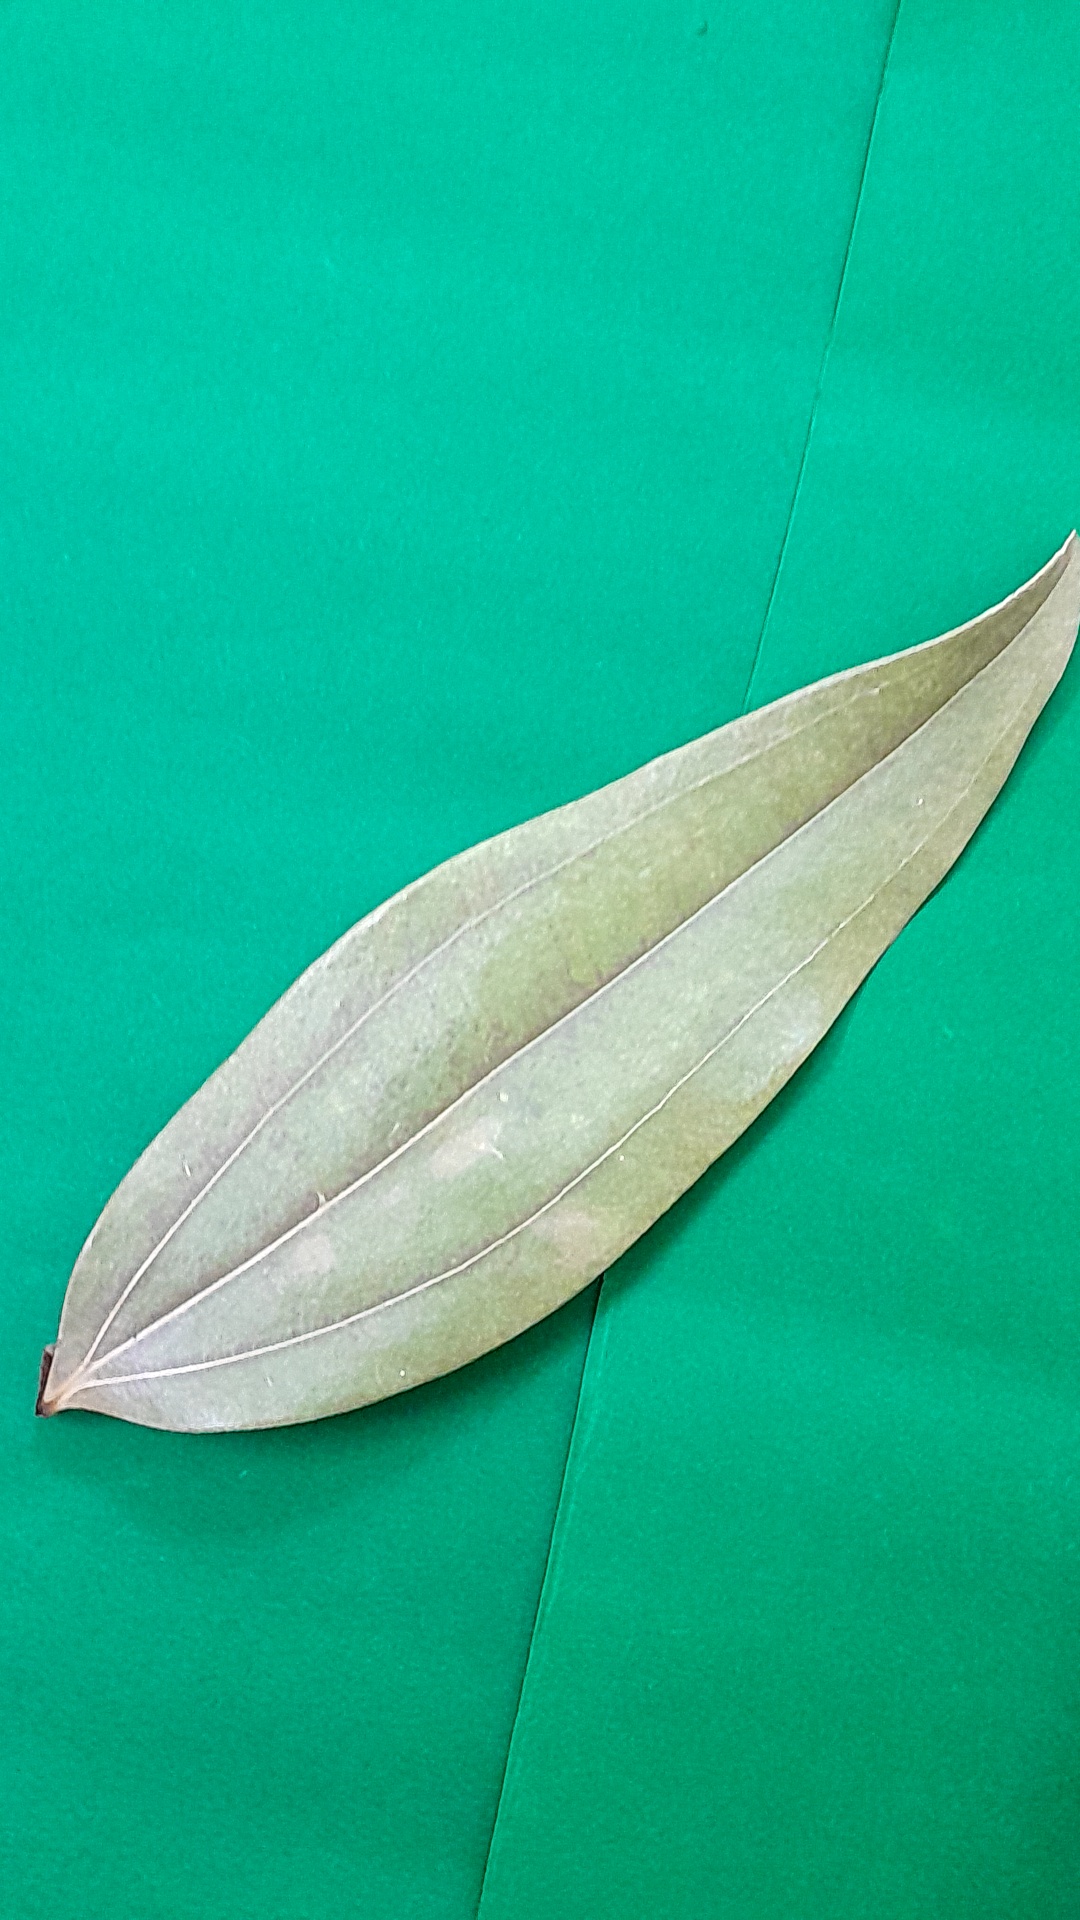
Label: Dry Leaf